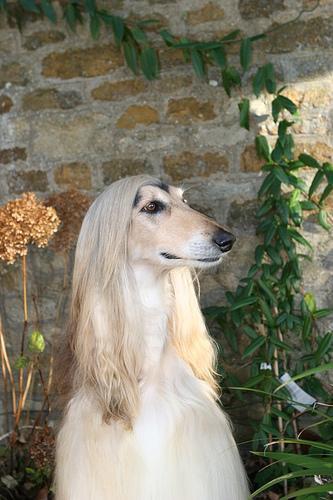
Afghan_hound